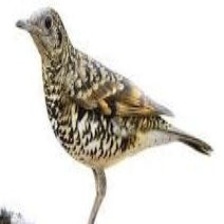
Species: ASHY THRUSHBIRD
Scientific name: GEOKICHLA CINEREA